Gudmund Stenersen

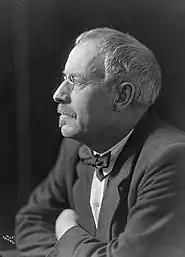
Gudmund Stenersen in 1921

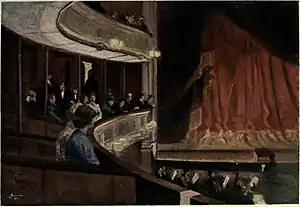
"Intermission at the Christiania Theater" (1899).

Gudmund Stenersen (18 August 1863 – 17 August 1934) was a Norwegian painter and illustrator.